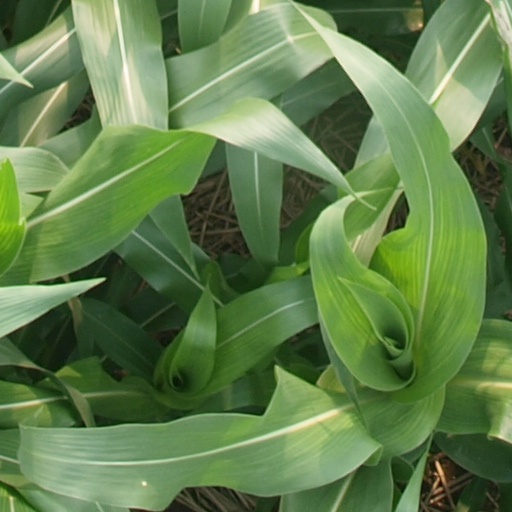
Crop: maize; corn